M.T. Broyhill & Sons Corporation

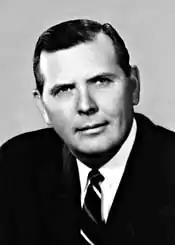
Joel Broyhill, one of three founders of the company

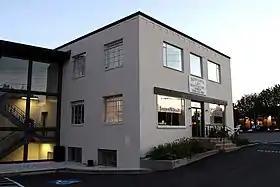
Photograph of a small, rectangular, two story brick building pained white. It is surrounded by an asphalt parking lot. It is annexed to a more modern glass and steel building with an open stairwell showing through the large windows. The sign on the front of the building reads, Kitchen and Bath Factory

Founder Marvin Broyhill was born on July 27, 1888 in Moravian Falls, North Carolina. He founded the company in 1915, originally in Hopewell, Virginia. He married Nell Magdalene Broyhill (nee Brewer) in 1917. The company built its first house in Northern Virginia, in 1934.